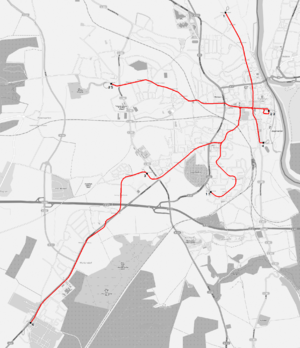
Le tramway de Francfort-sur-l'Oder est une partie du réseau de transport public de Francfort-sur-l'Oder, en Allemagne.